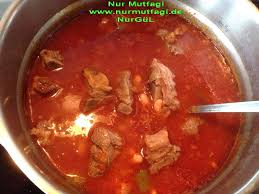
Yemek: kuru_fasulye